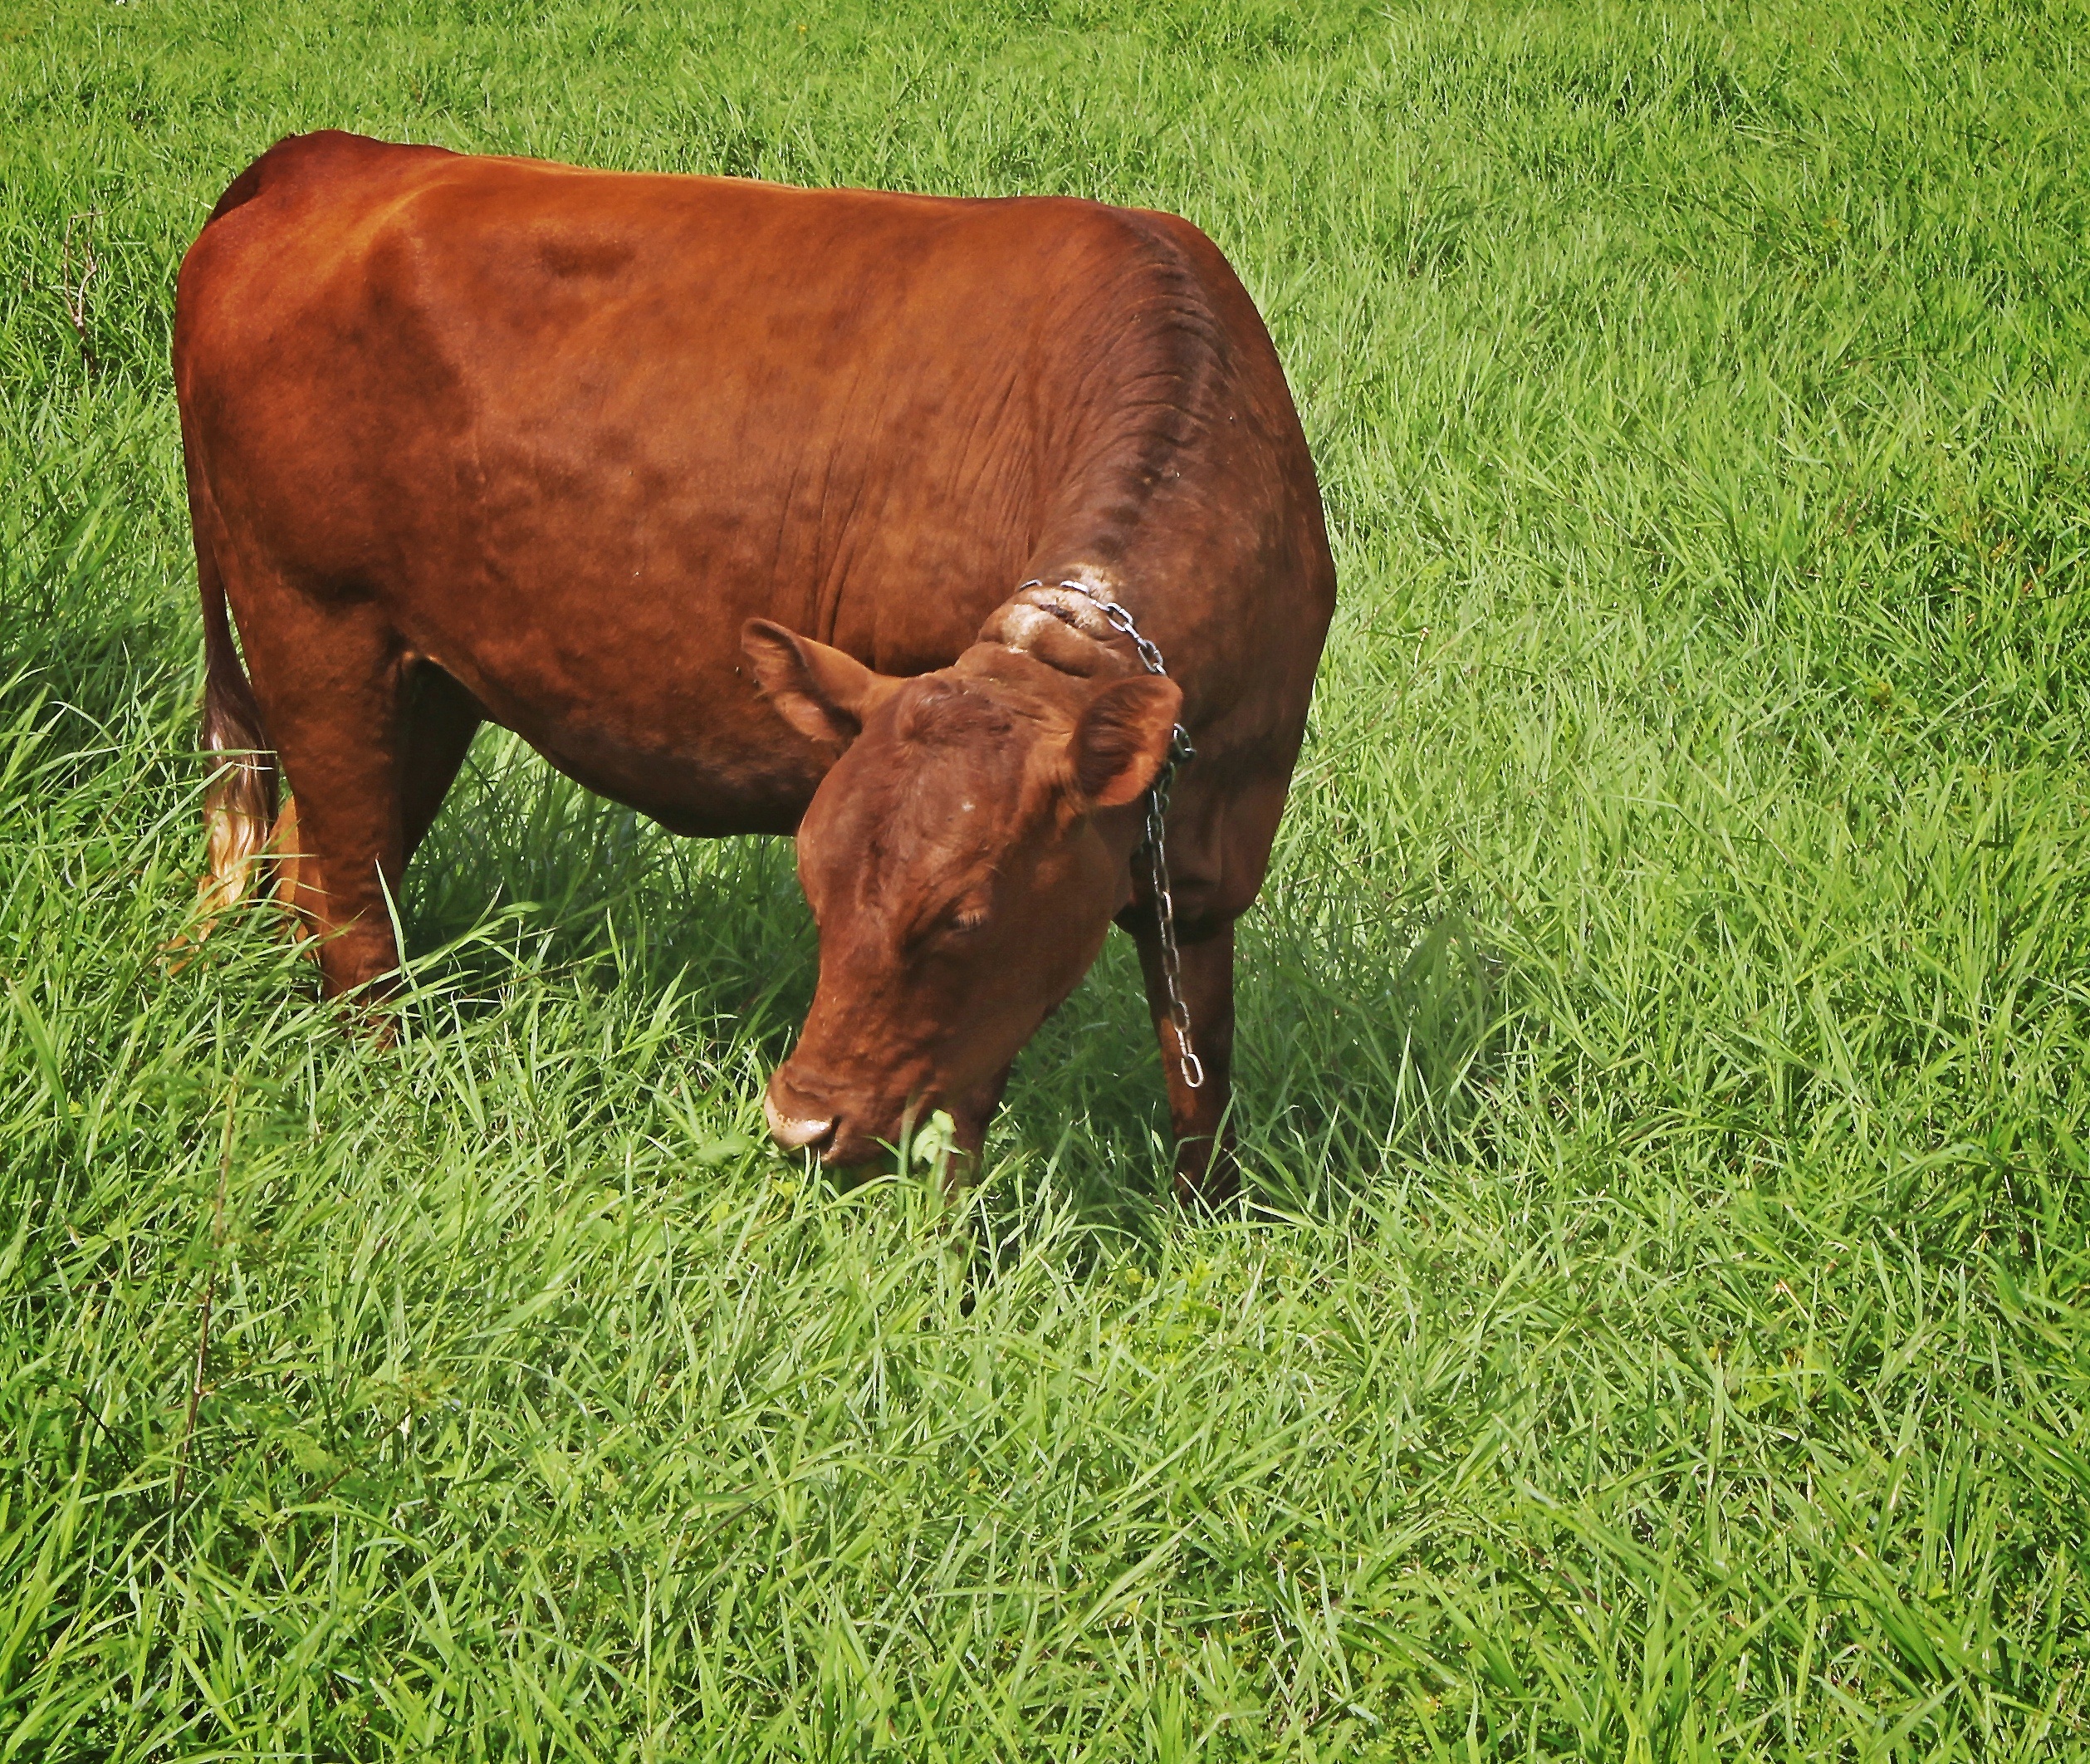
nature, grass, field, farm, meadow, animal, standing, rural, food, cow, cattle, herd, farming, pasture, grazing, livestock, ranch, natural, brown, mammal, industry, agriculture, milk, eat, beef, bovine, fauna, bull, eating, grassland, vertebrate, domestic, dairy, dairy cow, dairy farm, cattle like mammal